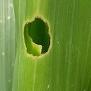
Crop: Maize
Condition: spodoptera-frugiperda-a